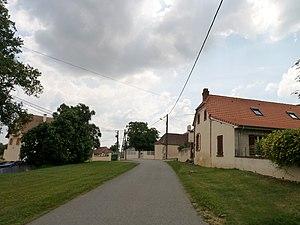
Samsons-Lion
Samsons-Lion est une commune française située dans le département des Pyrénées-Atlantiques, en région Nouvelle-Aquitaine.